Grass stitcher

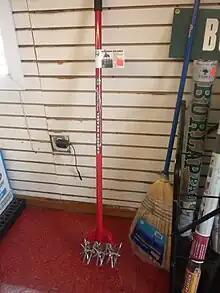
Grass stitcher

A grass stitcher is a gardening tool primarily used to repair and aerate lawns. Common uses include weed control by agitating the surface of the soil, loosening the soil, and preparing it prior to spreading grass seed. As a tool it is hand held and designed to be used while standing and have the spiked wheels pushed back and forth over the earth to be treated.